Councillor Tuura

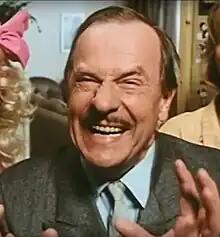
Coucillor Tuura played by Tapio Hämäläinen in the 1987 film "Uuno Turhapuro – kaksoisagentti".

Councillor Tuura is a fictional character in the Finnish comedy film series Uuno Turhapuro. He is the father of Uuno's wife Elisabeth Turhapuro (née Tuura), Uuno's father-in-law and married with Reetta Tuura, Elisabeth's mother. Uuno wrings when he speaking the official title of Councillor Tuura, "vuorineuvos" to "vuoristoneuvos". He is chief executive officer of the Tuura Company. Councillor Tuura has many first names during the film series: Voldemar, Karolus, Taneli, Elmeri, Valtter and Hugo. His secretary is Miss Unelma Säleikkö.